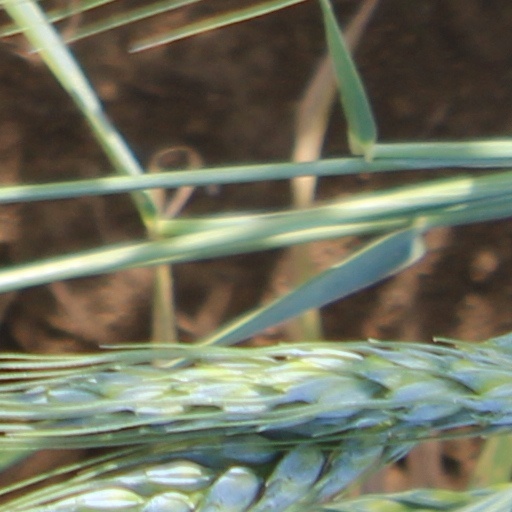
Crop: wheat